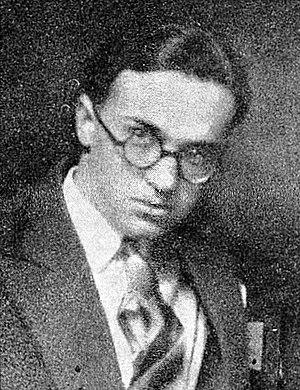
La littérature polonaise regroupe toutes les littératures en langue polonaise, ainsi que d'autres langues employées en Pologne à travers son histoire, tel que le yiddish.
Władysław Szlengel, né à Varsovie en 1912 et mort, exécuté par les Allemands dans le Ghetto de Varsovie, le 8 mai 1943 lors du soulèvement du ghetto était un poète, un satiriste et un acteur juif polonais qui écrivit des poèmes en polonais qui étaient lus et récités par les juifs maintenus prisonniers dans le ghetto de Varsovie. Ses textes furent redécouverts après guerre et publiés.